RealNZ

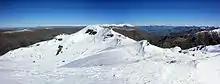
Captains Basin view at Cardrona Skifield

Cardrona is an alpine resort in New Zealand's South Island, near Wānaka. The ski field ranges from 1,260m to 1,860m. The distribution of slopes is 25% beginner, 25% intermediate, 30% advanced and 20% expert.